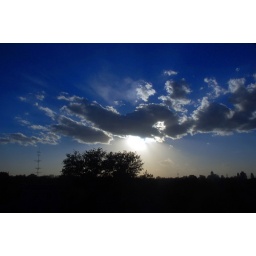
city under blue sky